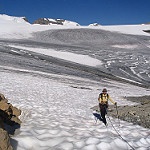
Scene: Outdoor